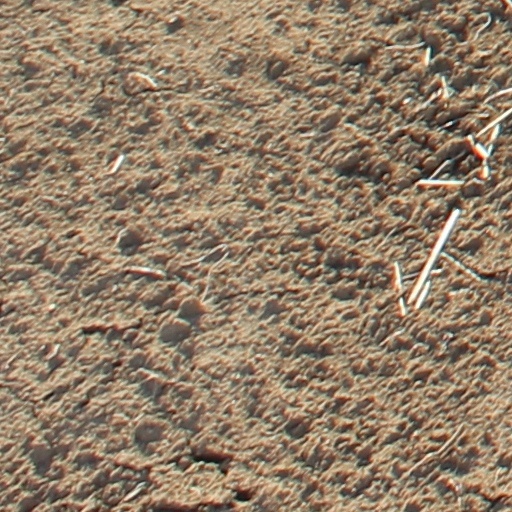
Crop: wheat